Angevin Empire

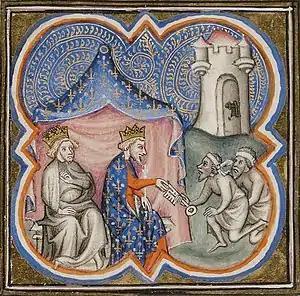
Richard and Philip at Acre

Louis VII died in 1180 and was succeeded by his 15-year-old son, crowned as Philip II. The man who would later become Philip's main rival, the future Richard I, had administered Aquitaine since 1175 but his policy of centralisation of the Aquitanian government had grown unpopular in the eastern part of the Duchy, notably Périgord and Limousin. Richard was further disliked in Aquitaine due to his apparent disregard for Aquitaine's customs of inheritance, as shown by events in Angoulême in 1181. If Richard was unpopular in Aquitaine though, Philip was equally disliked by his contemporaries with comments describing him as: "astute, manipulative, calculating, penurious and ungallant ruler."